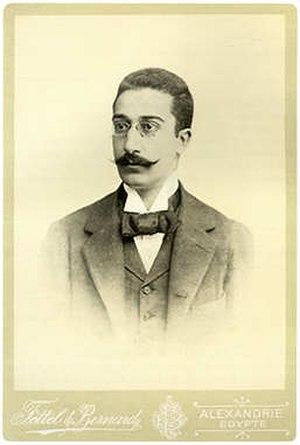
La mort d'Alexandre le Grand le 11 juin 323 av. J.-C. à Babylone marque conventionnellement le début de la période hellénistique telle que l'a définie Johann Gustav Droysen dans son Histoire de l'hellénisme. Dans cet ouvrage, il fait des conquêtes d'Alexandre, à l'origine des royaumes hellénistiques, le principal vecteur de diffusion de l'hellénisme, c'est-à-dire le fait d'adopter la langue grecque ainsi que les coutumes et le mode de vie des Grecs.
Constantin Cavafy ou Cavafis, connu aussi comme Konstantinos Petrou Kavafis, ou Kavaphes, est un poète grec né à Alexandrie en Égypte le 29 avril 1863 et mort dans la même ville le 29 avril 1933.
Équatoria est un album de bande dessinée, de la série Corto Maltese. Publié en 2017, il est le deuxième de la série après la mort de Hugo Pratt. Ses auteurs sont Juan Díaz Canales et Ruben Pellejero. Il montre le marin maltais Corto Maltese sur les traces du royaume du prêtre Jean, puis traversant l'Afrique jusqu'en Équatoria.